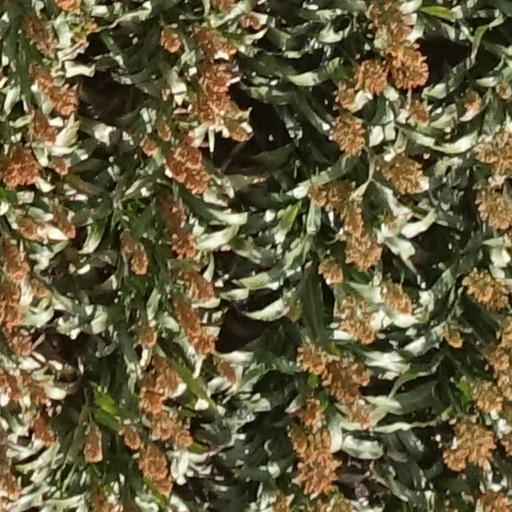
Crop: sorghum